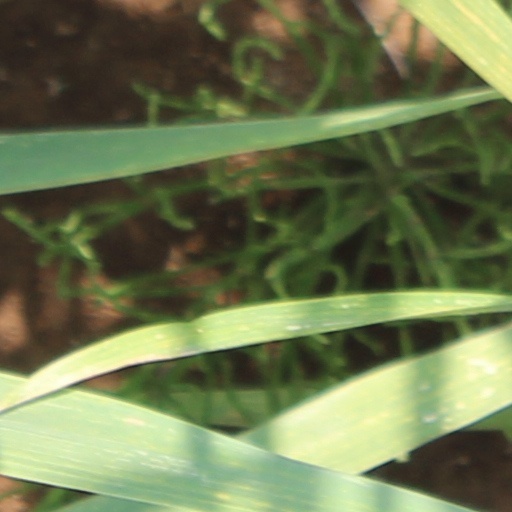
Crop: wheat